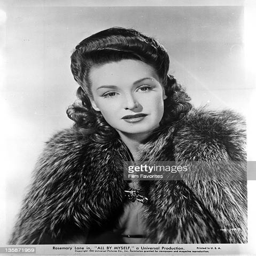
publicity portrait from the film